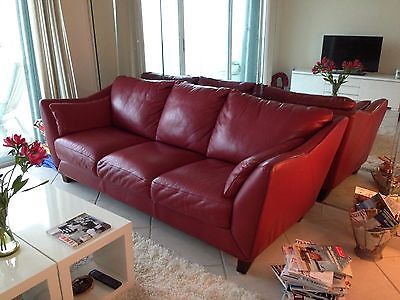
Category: sofa